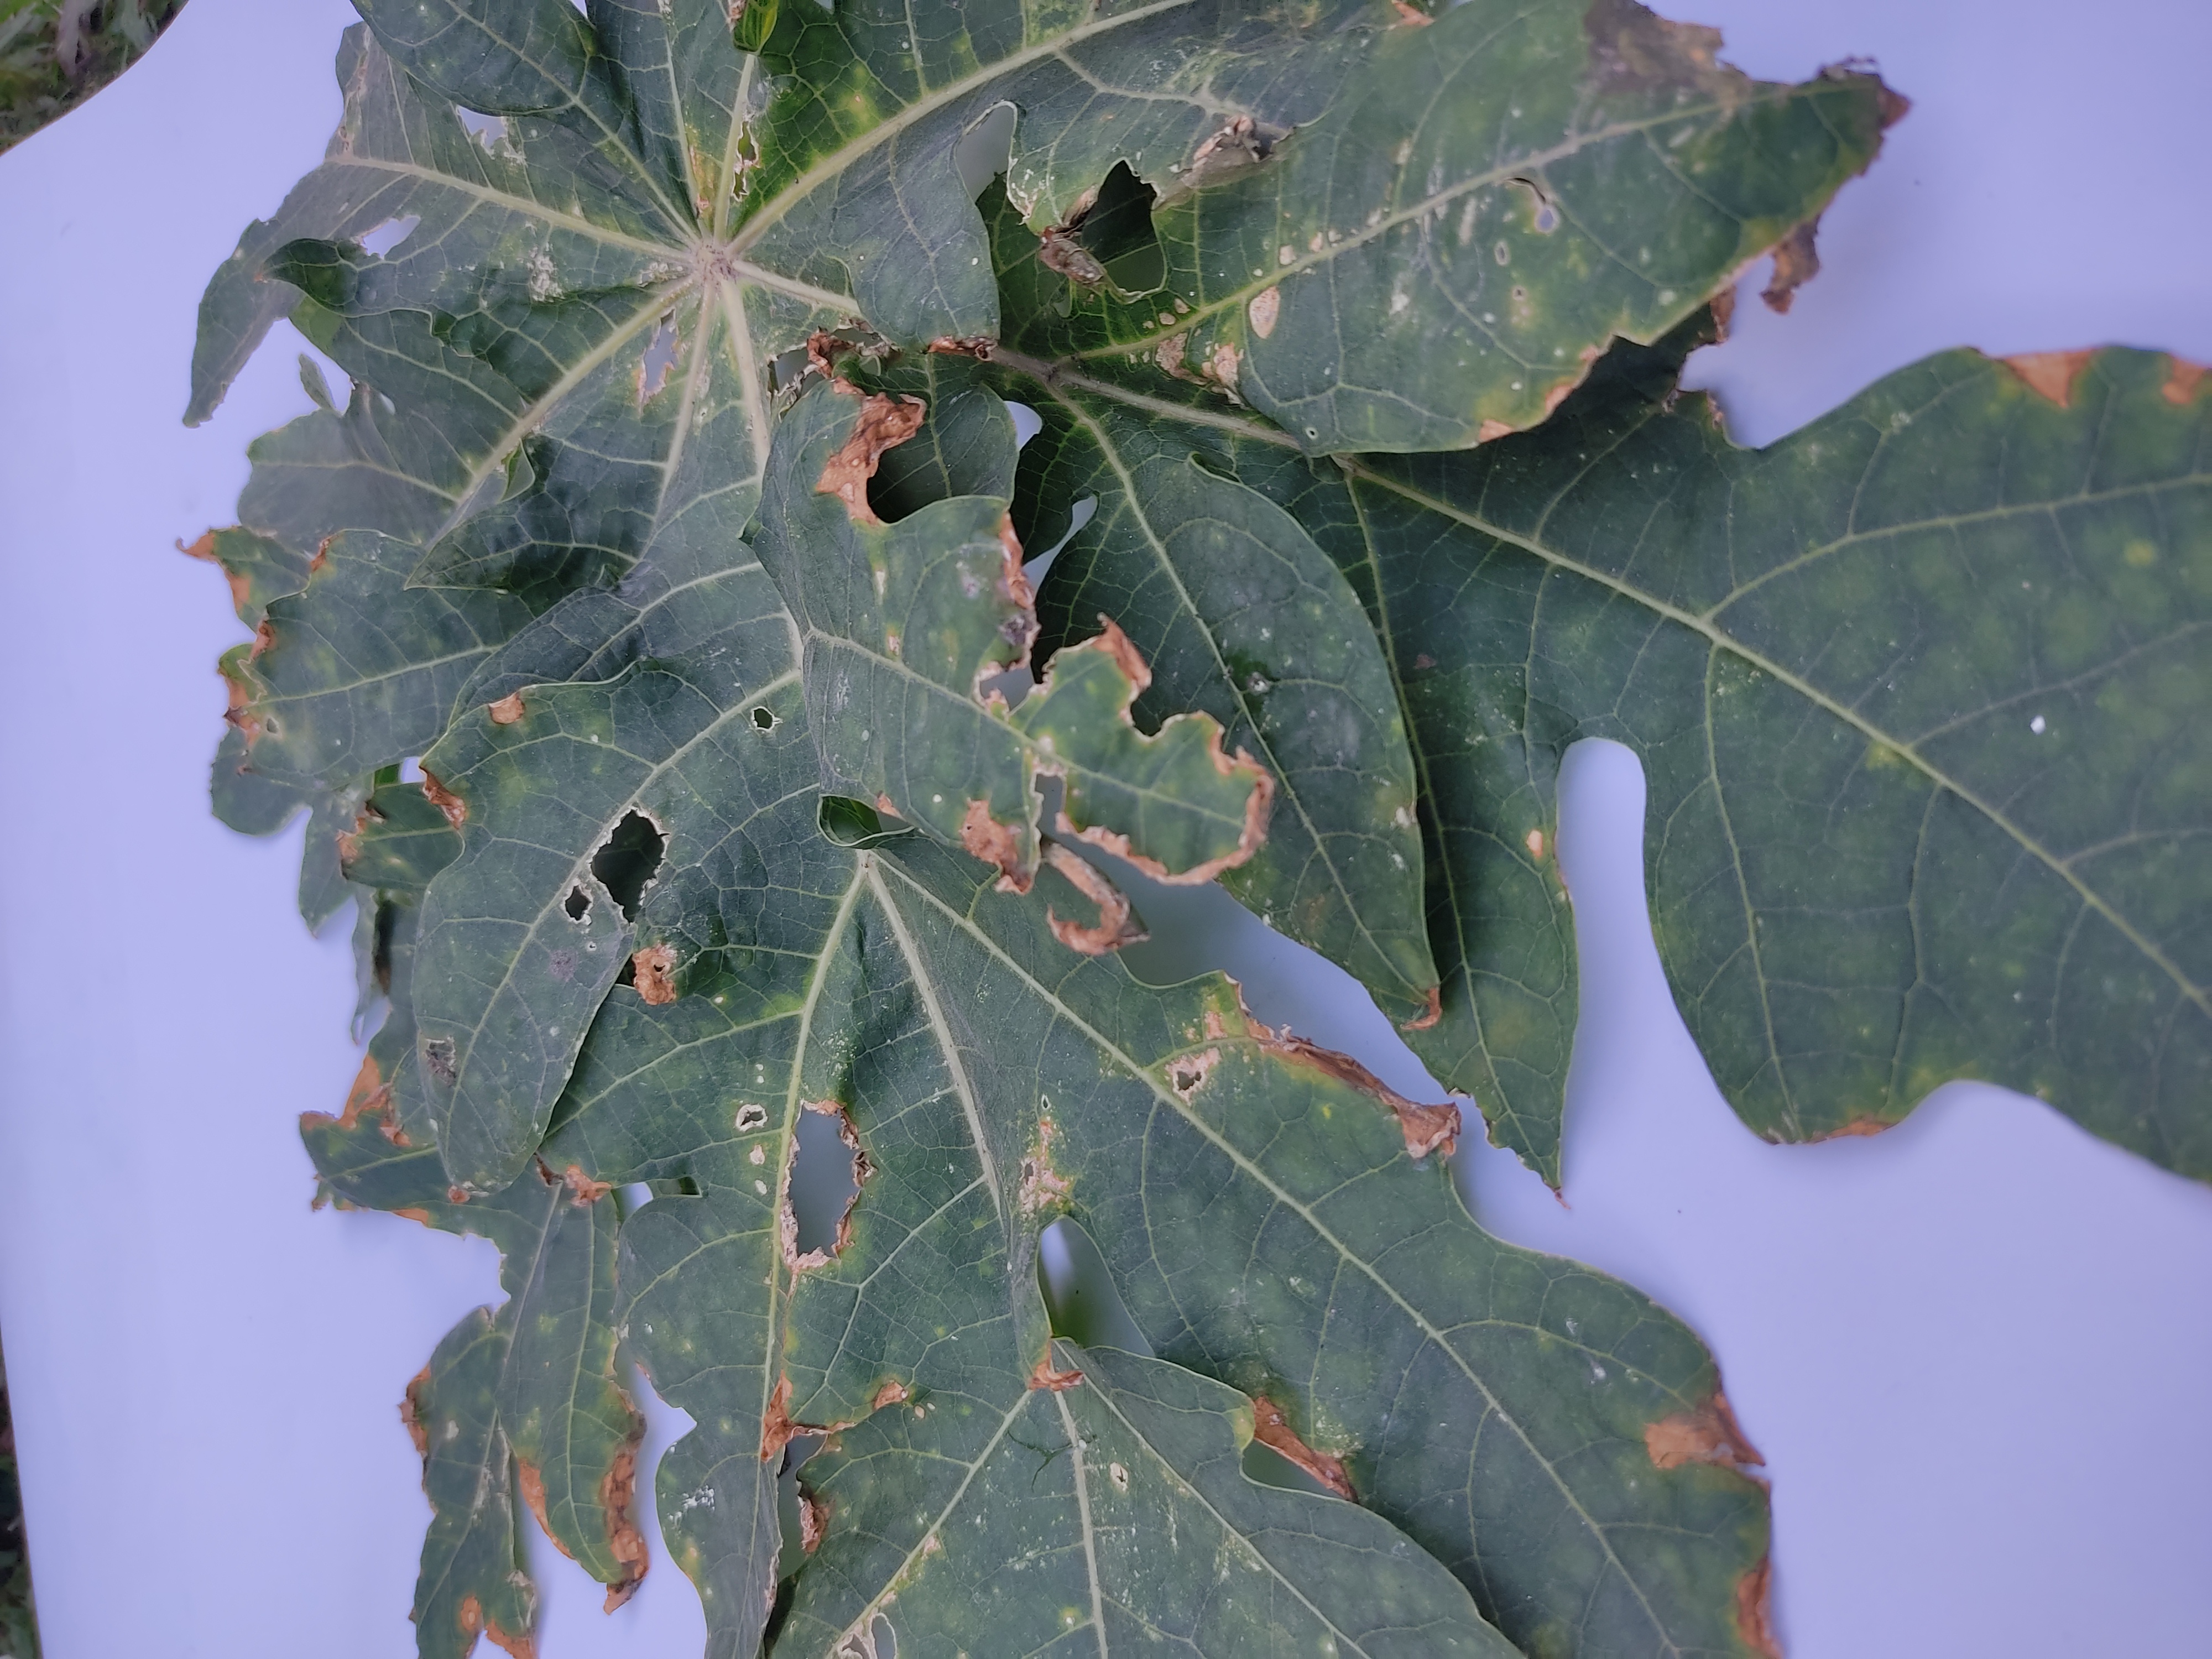
Label: Mite Disease